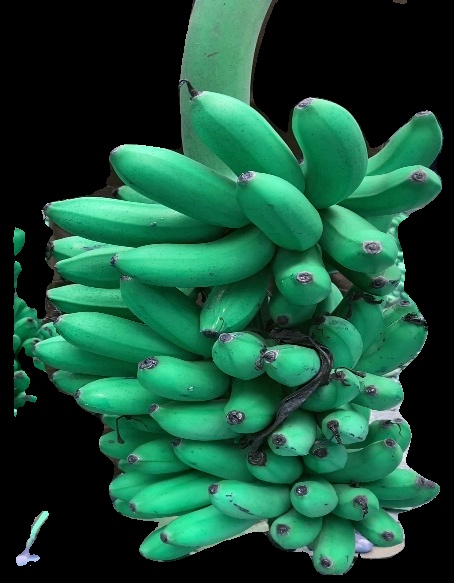
Variety: rasbale
Grade: grade1